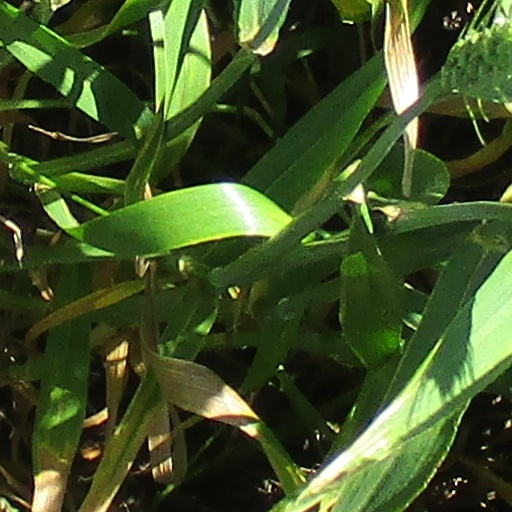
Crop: wheat